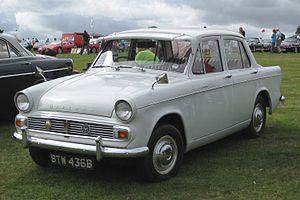
La Hillman Minx est une voiture familiale de taille moyenne produite par la marque anglaise Hillman, entre 1931 et 1970. Il y eut de nombreuses versions de la Minx au cours de cette période, ainsi que des variantes rebadgées vendues par Humber, Singer, et Sunbeam.